Song Yuvin

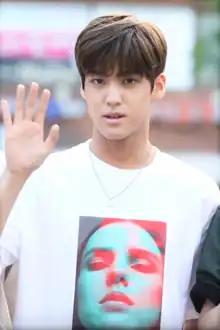
Yuvin in July 2018

Song Yu-bin (born April 28, 1998), commonly referred to as Song Yuvin, is a South Korean singer and actor. He is best known as a contestant of "Superstar K6" and "Produce X 101", and for being one of the vocalists of the South Korean group Myteen. Following Myteen's disbandment in 2019, he debuted as a member of the duo B.O.Y, until their disbandment in April 2021.